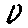
Label: 0